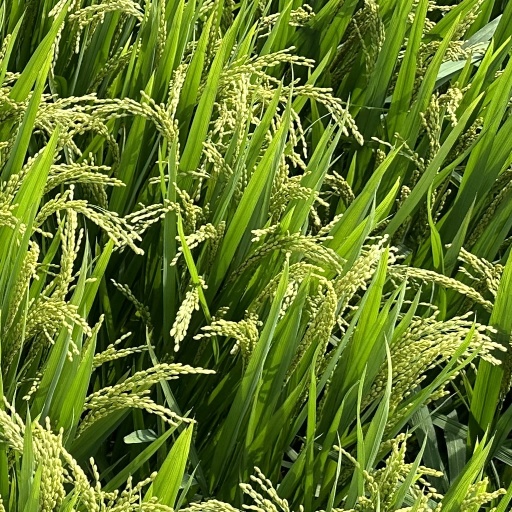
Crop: rice